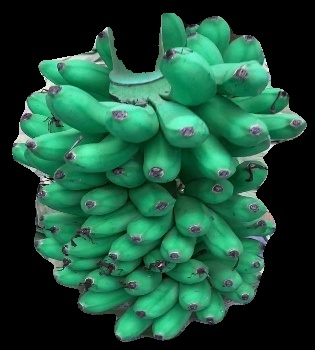
Variety: rasbale
Grade: grade1